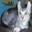
Label: cat